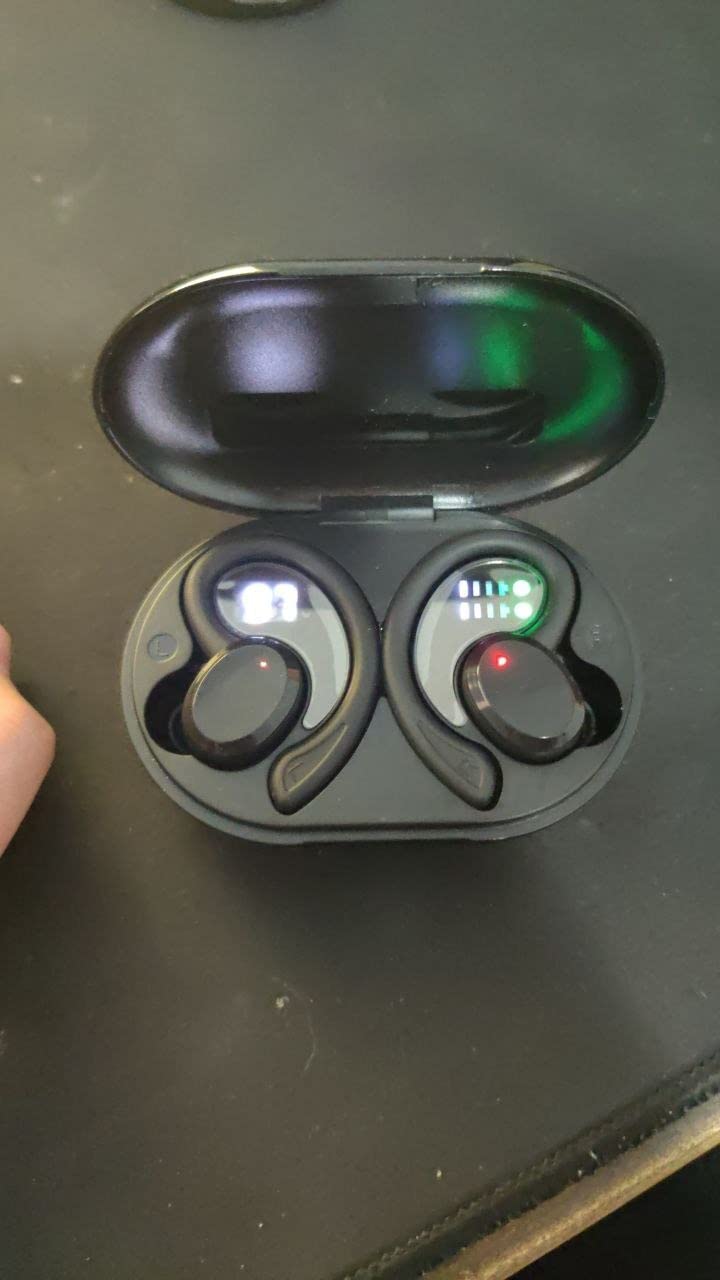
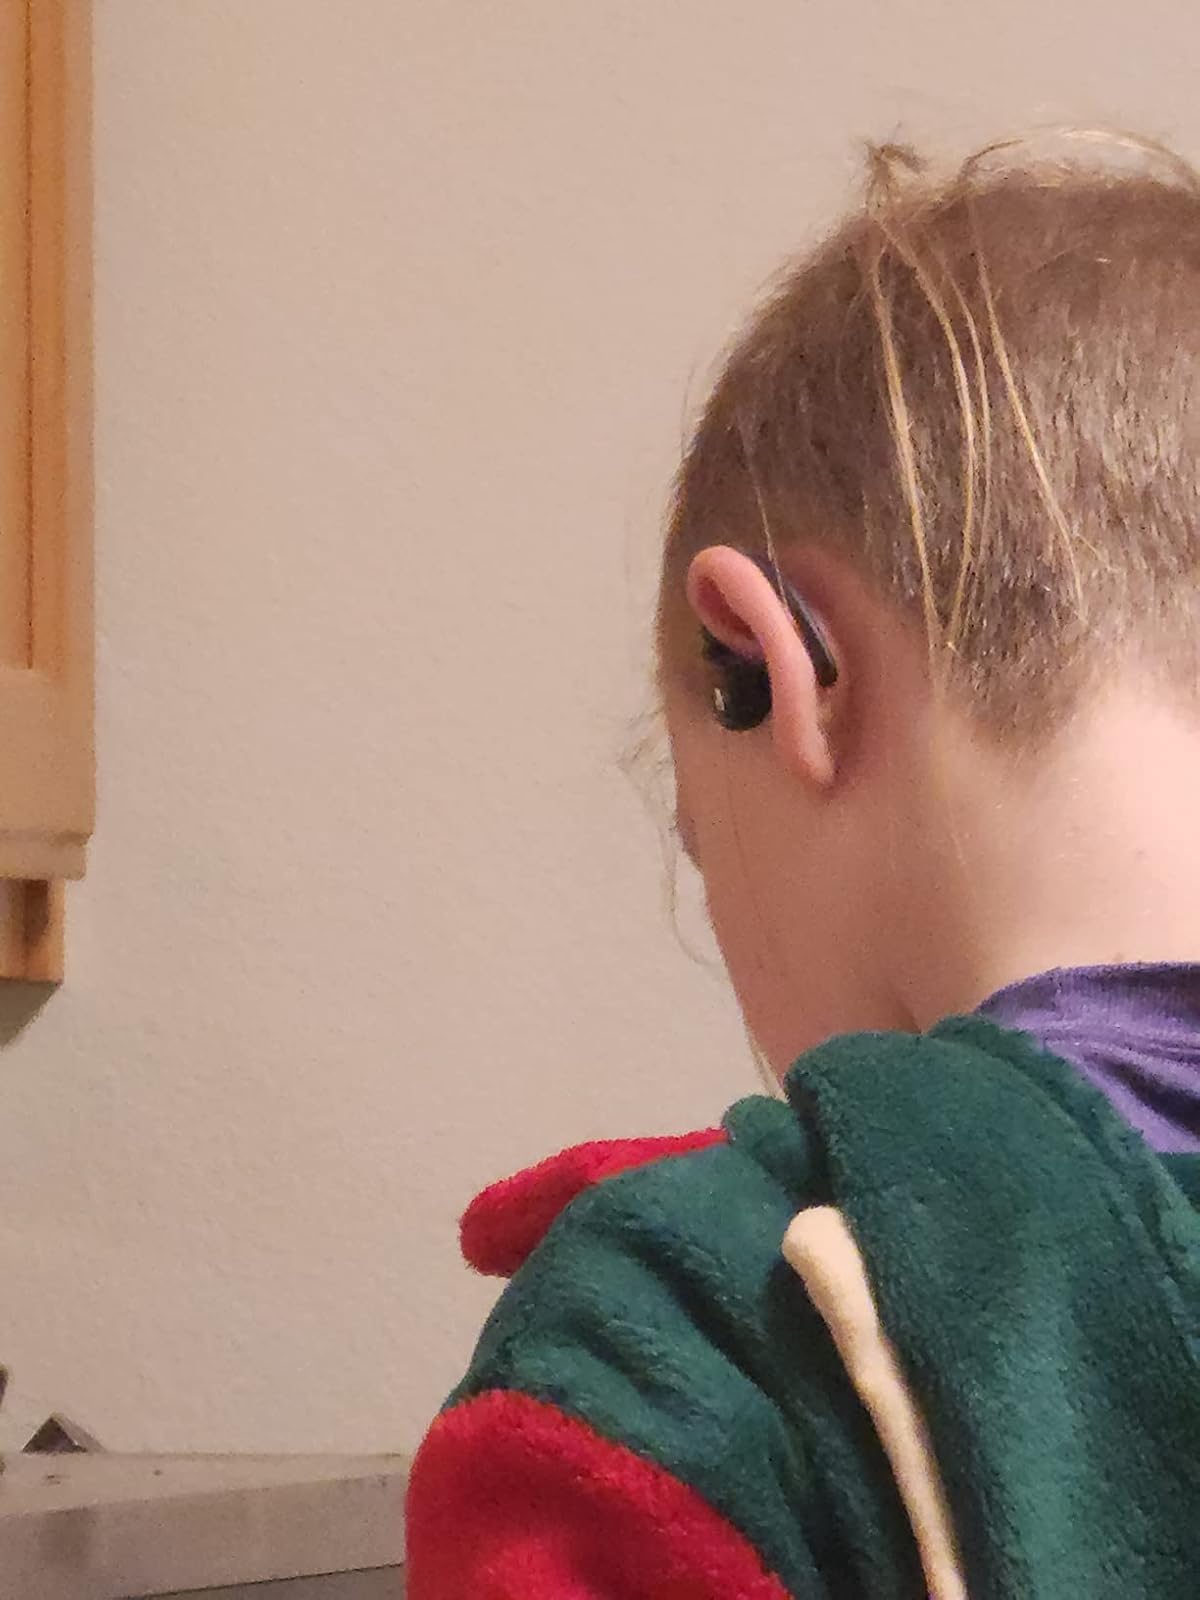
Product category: earbuds
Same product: no